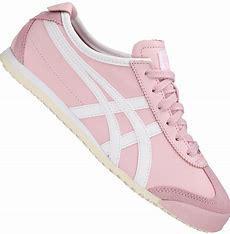
Brand: Onitsuka
Model: Tiger Onitsuka Tiger Mexico 66